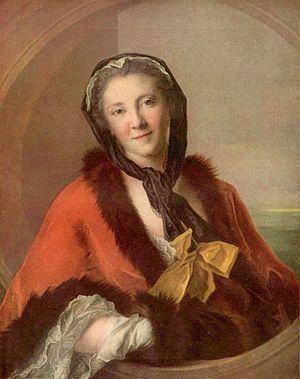
Le comte Carl Gustaf Tessin, en français Charles-Gustave de Tessin, est un aristocrate et homme politique suédois. Il fut aussi un grand collectionneur de peintures.
Cette page dresse une liste de peintures de Jean-Marc Nattier.
Jean-Marc Nattier, né le 17 mars 1685 à Paris où il est mort le 7 novembre 1766, est un peintre français.